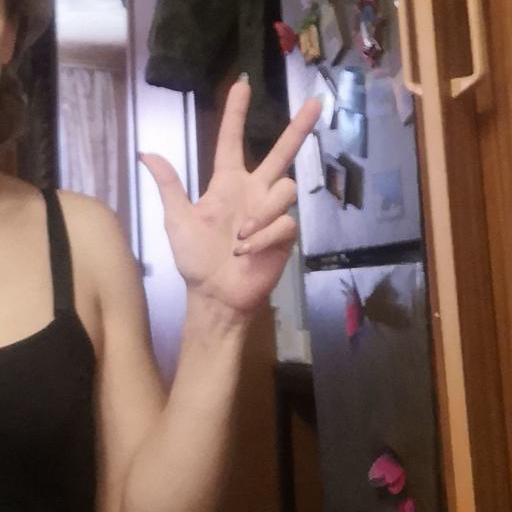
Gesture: three2